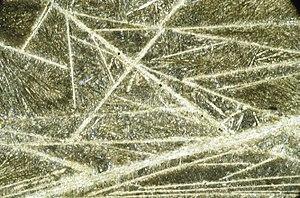
La komatiite est une roche volcanique ultramafique à olivine et pyroxène, riche en magnésium, très fréquente à l'Hadéen et l'Archéen. Elle tient son nom de la rivière Komati, en Afrique du Sud, où elle est particulièrement visible.